Matthew Hays

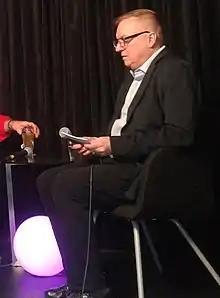
Matthew Hays in Montréal, Canada at Never Apart

Matthew Hays is a Canadian film critic, writer, film festival programmer and academic. He won a Lambda Literary Award for his 2007 book "".